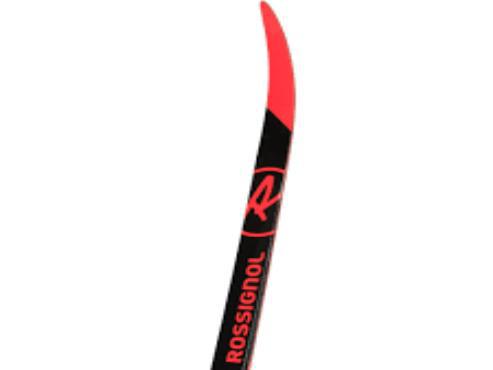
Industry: Sports